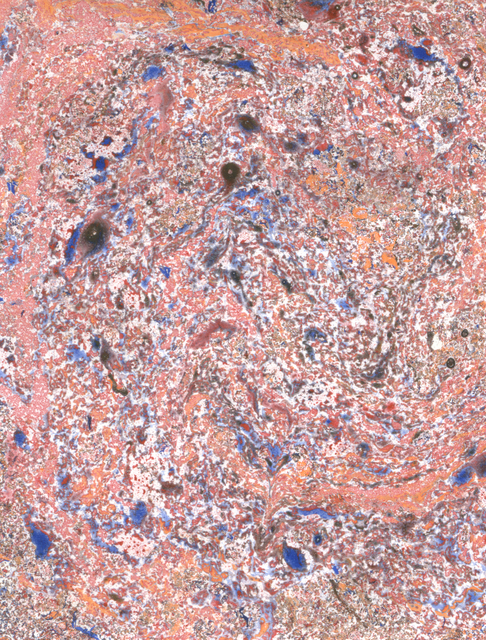
Texture: marbled